Eppa Hunton Jr.

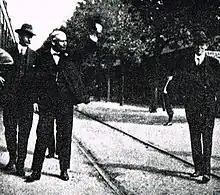
A black-and-white photograph of man wearing a suit, with a bowtie, waving from a railway platform

On taking his seat, Hunton led the so-called "independent Democrats" in supporting John Goode for convention president over establishment favorite John W. Daniel. After Daniel declined to stand for the position, Goode won and appointed Hunton chair of the convention's Judiciary Committee. In this role, Hunton proposed the elimination of Virginia's county court system, in an effort to weed out local corruption. He would go on to vote for the adoption of the new constitution without a statewide referendum. After the convention, he expressed to his father his lack of interest in a political future, though he would continue to take stands on certain issues, such as his opposition to state alcohol prohibition laws during the 1910s.